1953 World Series

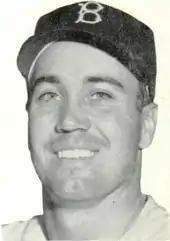
Duke Snider

The home team won for the fourth consecutive time. Whitey Ford lasted just one inning as the Yankees' starter, allowing a leadoff ground-rule double to Jim Gilliam, who scored on Jackie Robinson's single. After a forceout, wild pitch and intentional walk, Duke Snider's two-run double made it 3–0 Dodgers. Gilliam's double in the fourth off Tom Gorman made it 4–0, but Brooklyn's lead was cut in half in the fifth when Billy Loes gave up a two-run home run to Gil McDougald. Snider's leadoff home run in the sixth off Johnny Sain made it 5–2 Dodgers, then after a double and single, Gilliam's sacrifice fly extended that lead to 6–2. Next inning, after a two-out walk, Snider's RBI double off Art Schallock made it 7–2 Dodgers. In the ninth, two singles and walk loaded the bases with no outs for the Yankees. Clem Labine relieved Loes and got two-outs before Mickey Mantle's RBI single cut the Dodgers' lead to 7–3, but Billy Martin was thrown out trying to score from second base to end the game, tying the series 2–2.